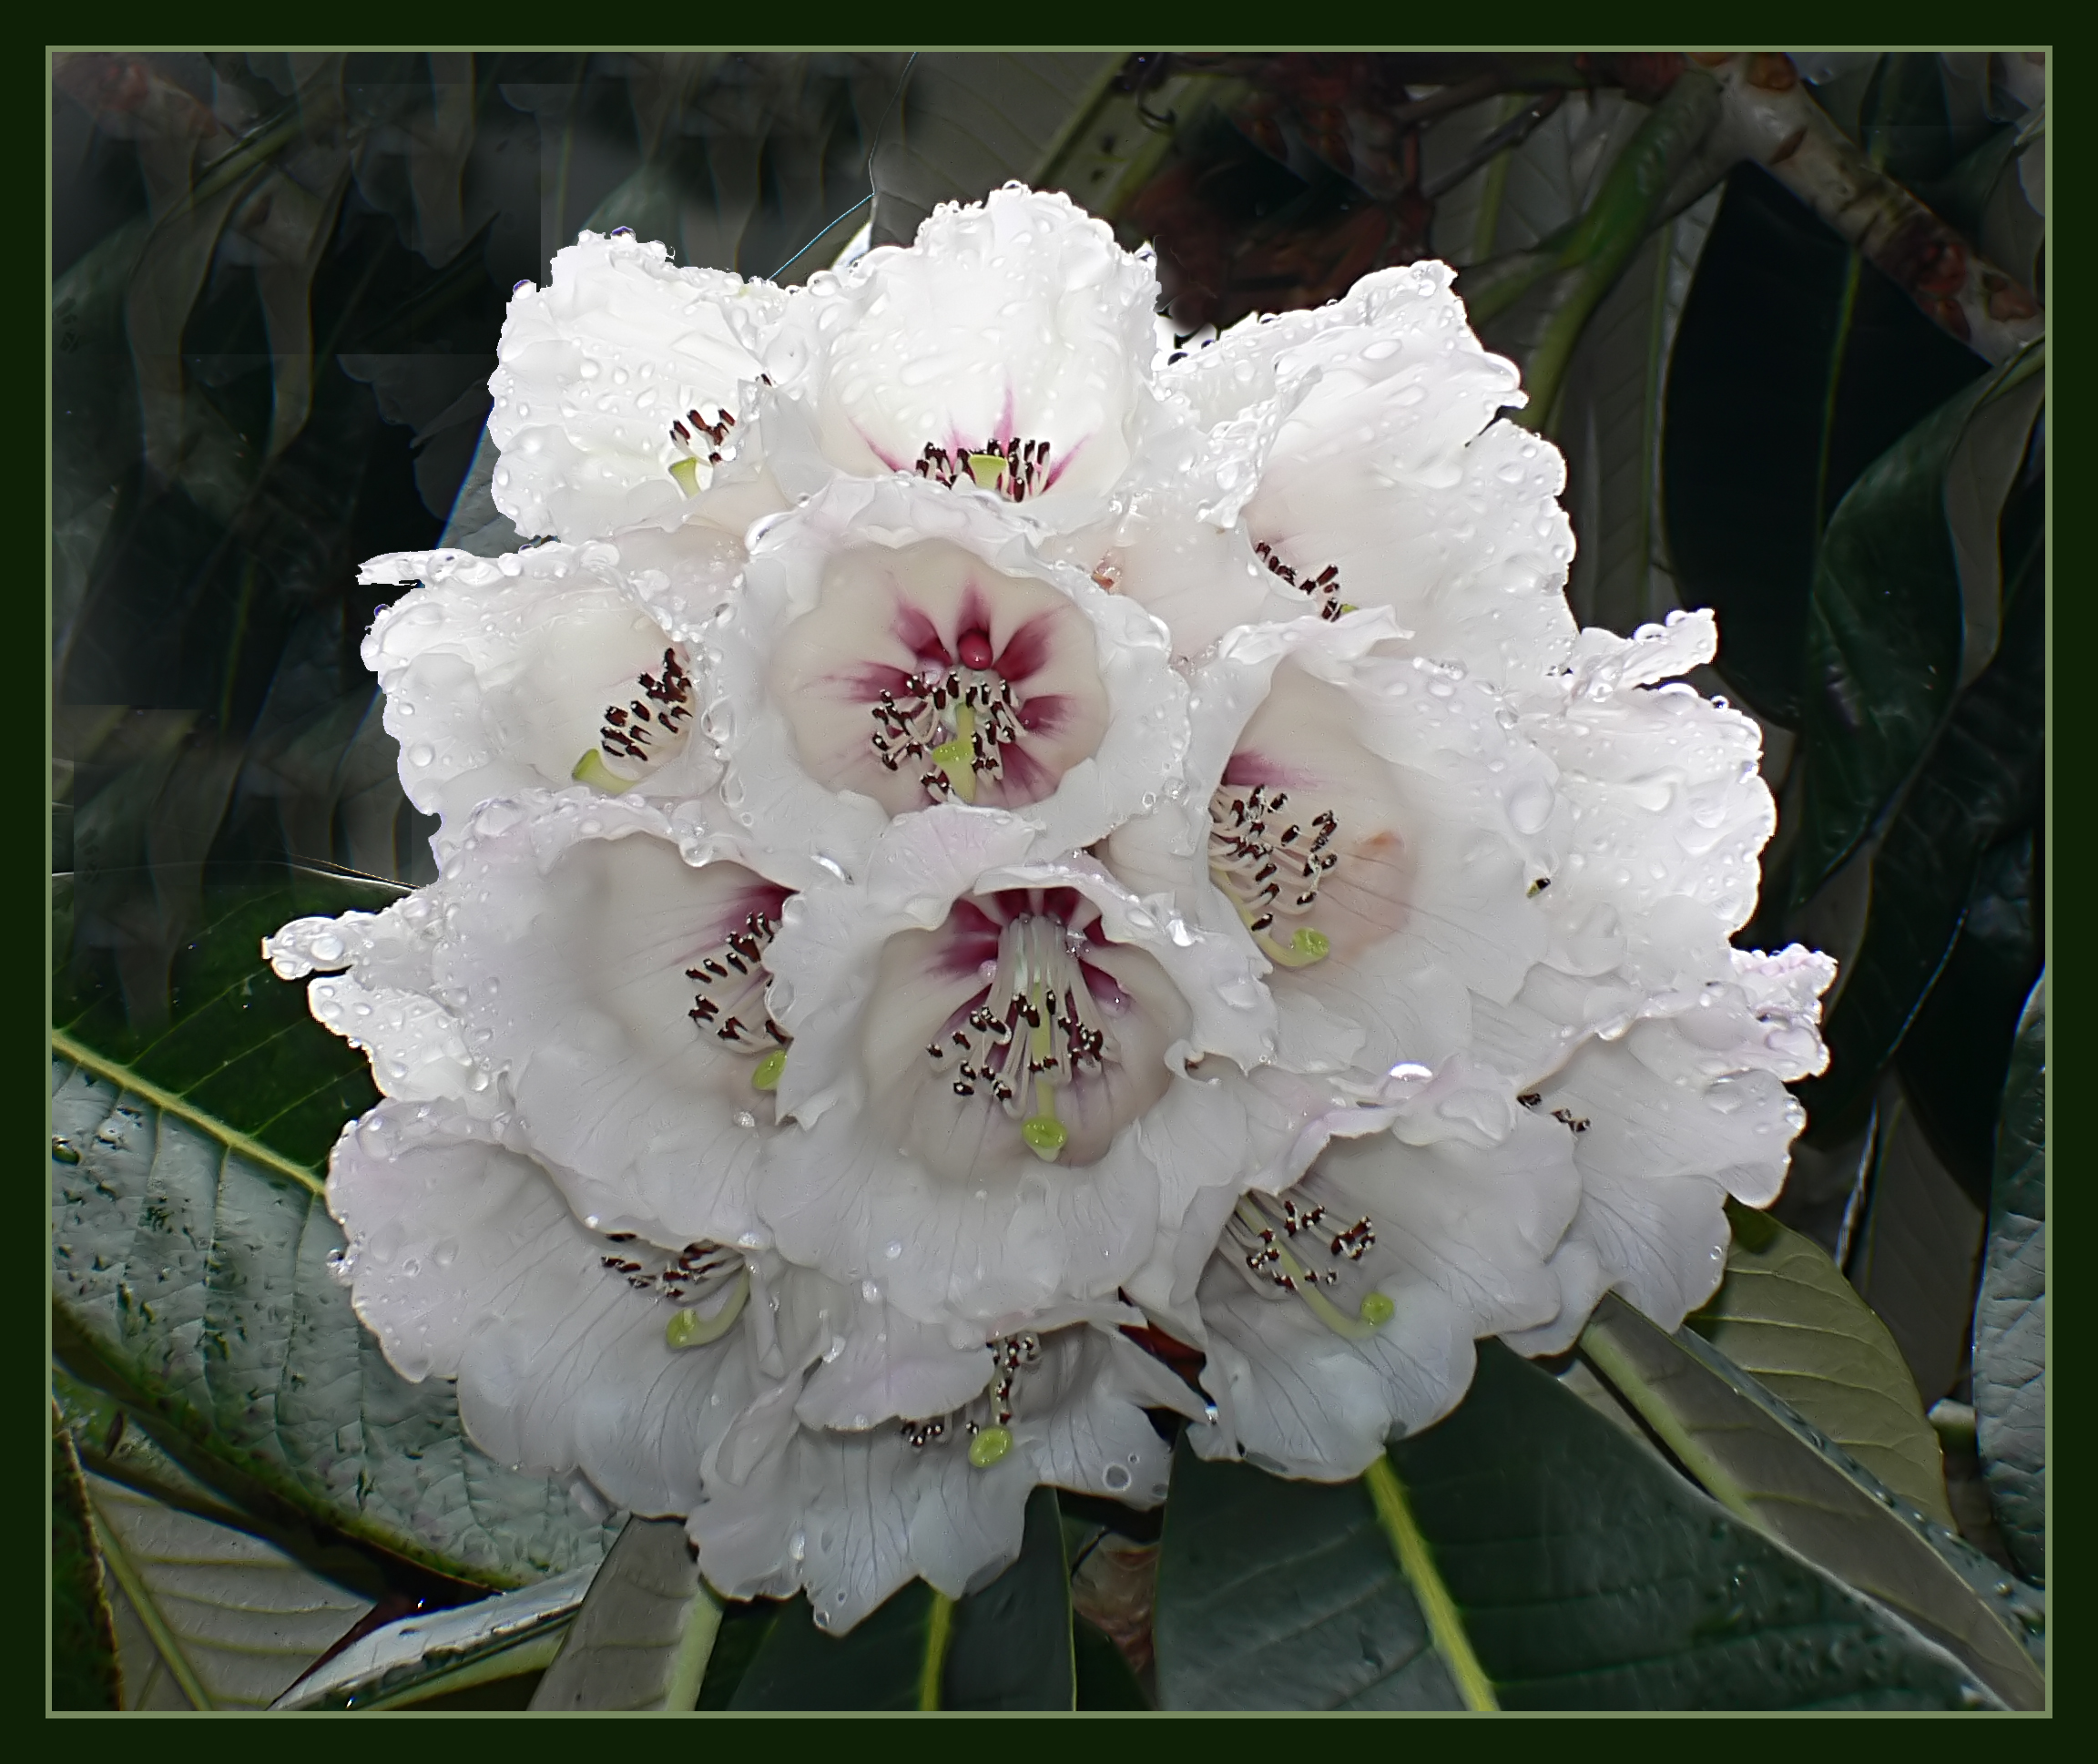
blossom, plant, flower, botany, flora, shrub, rhododendron, rhododendronprotistum, peony, flowering plant, woody plant, land plant